Helmut Schmidt

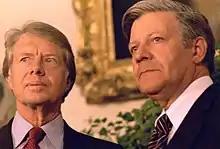
U.S. president Jimmy Carter and Schmidt in July 1977

He was elected to the "Bundestag" in 1953, and in 1957 he became a member of the SPD parliamentary party executive. A vocal critic of conservative government policy, his outspoken rhetoric in parliament earned him the nickname ("Schmidt the Lip"). In 1958, he joined the national board of the SPD, and campaigned against nuclear weapons and the equipping of the Bundeswehr with such devices. He alarmed some in his party by taking part in manoeuvres as a reserve officer in the newly formed Bundeswehr. In 1962, he gave up his seat in parliament to concentrate on his tasks in Hamburg.